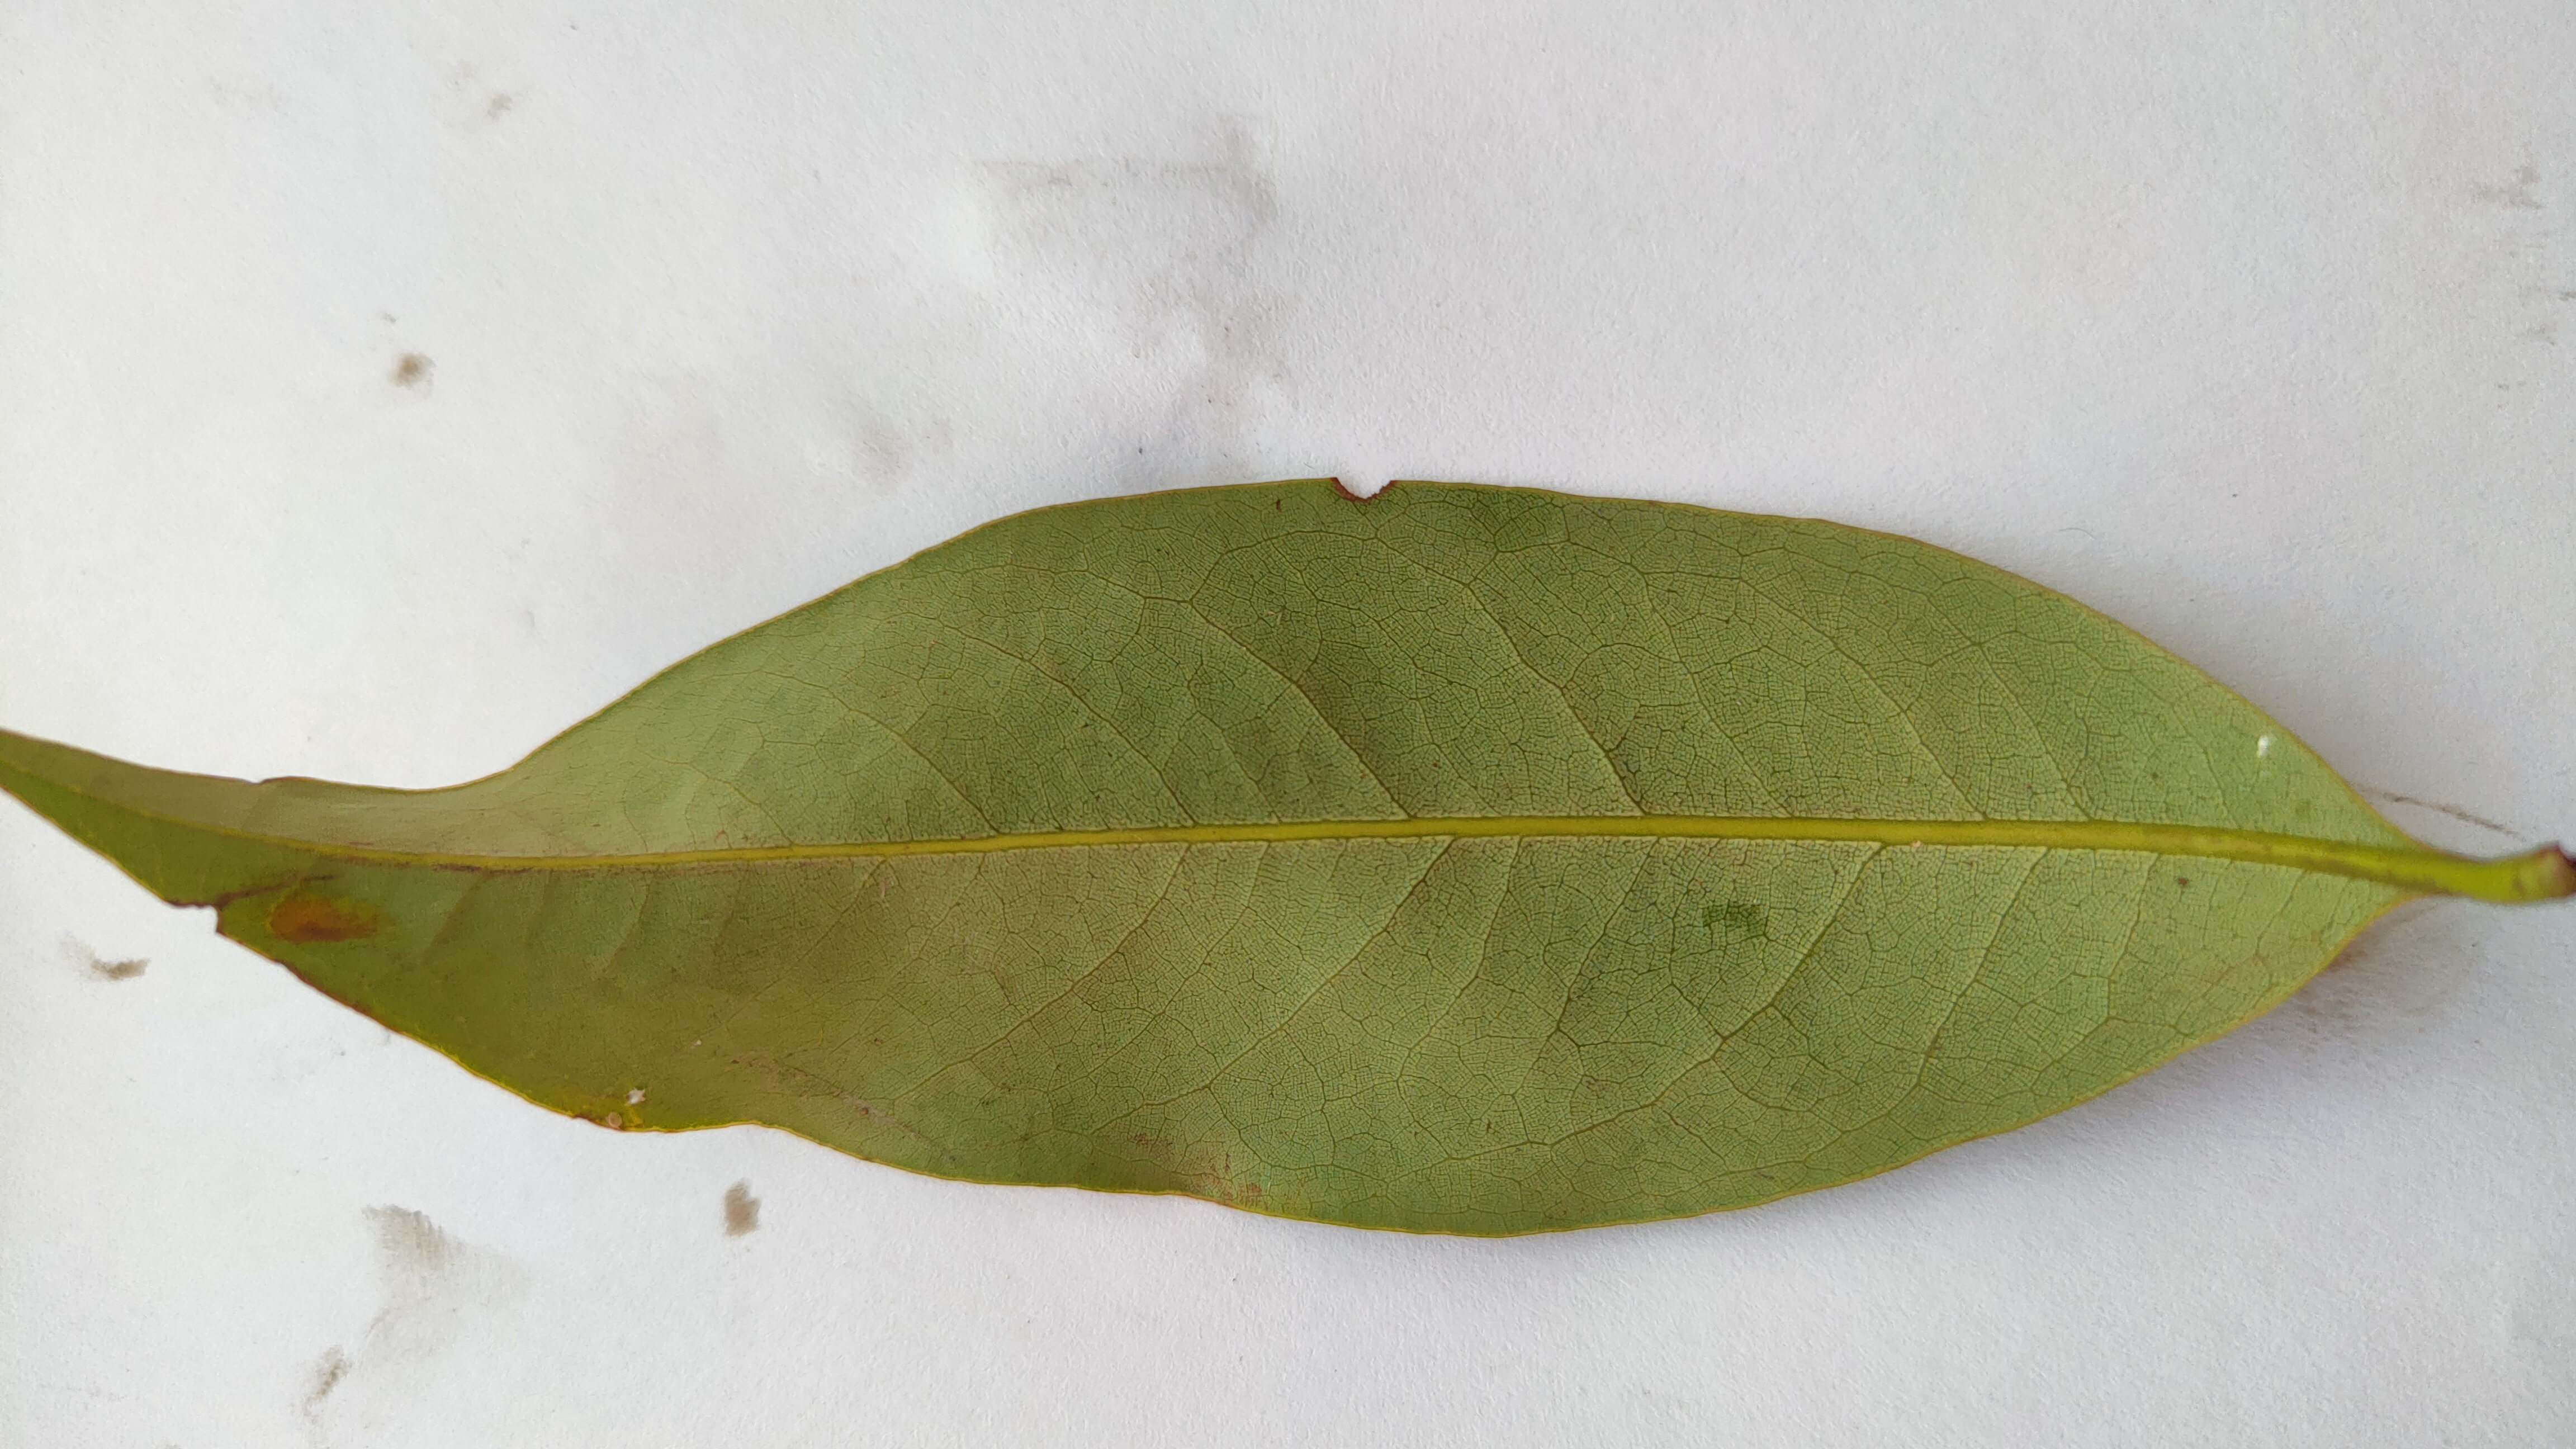
Leaf variety: Lychee